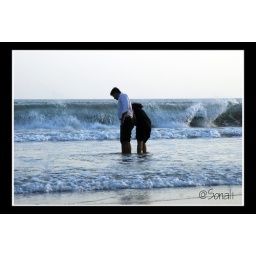
Couple playing with water in a sea beach of Puri